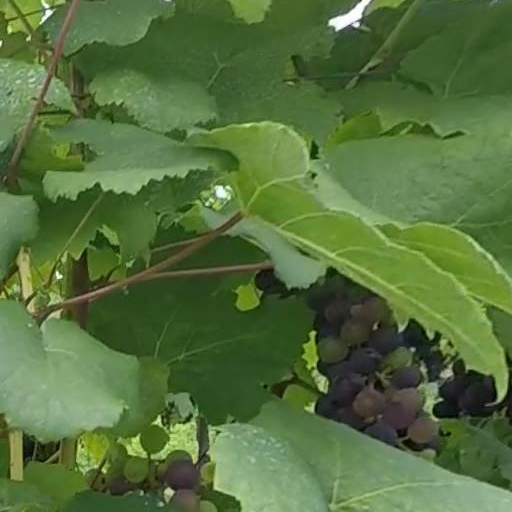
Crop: grape